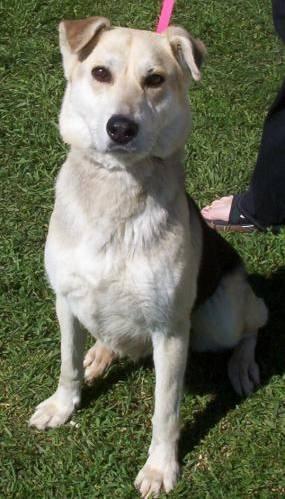
dog